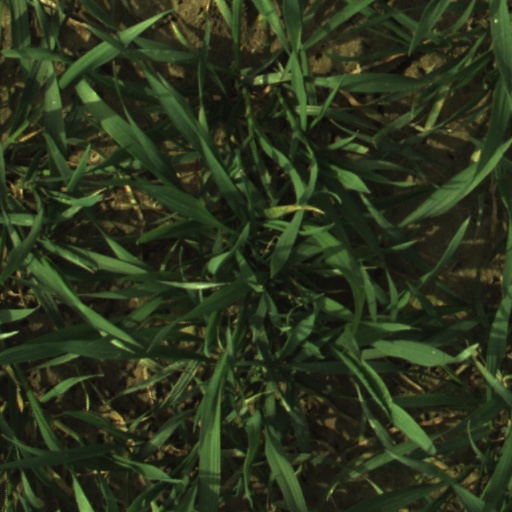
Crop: wheat